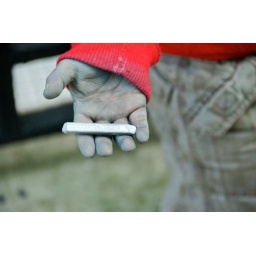
a boy holds a pastel being used for a street drawing at the Big Draw event, Sept. 29, 2008, in London